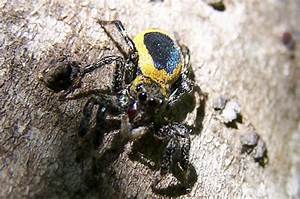
Label: ragno